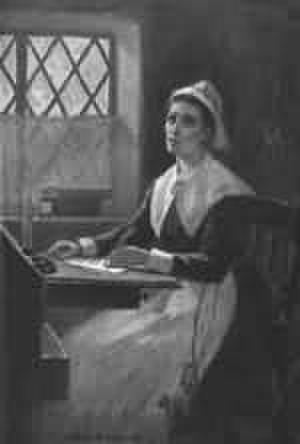
Anne Bradstreet née Dudley est la première femme écrivain et la première poétesse américaine dont les œuvres furent publiées. Elle est considérée comme la première femme écrivaine importante dans les colonies américaines et tient de ce fait une place particulière dans la littérature américaine.